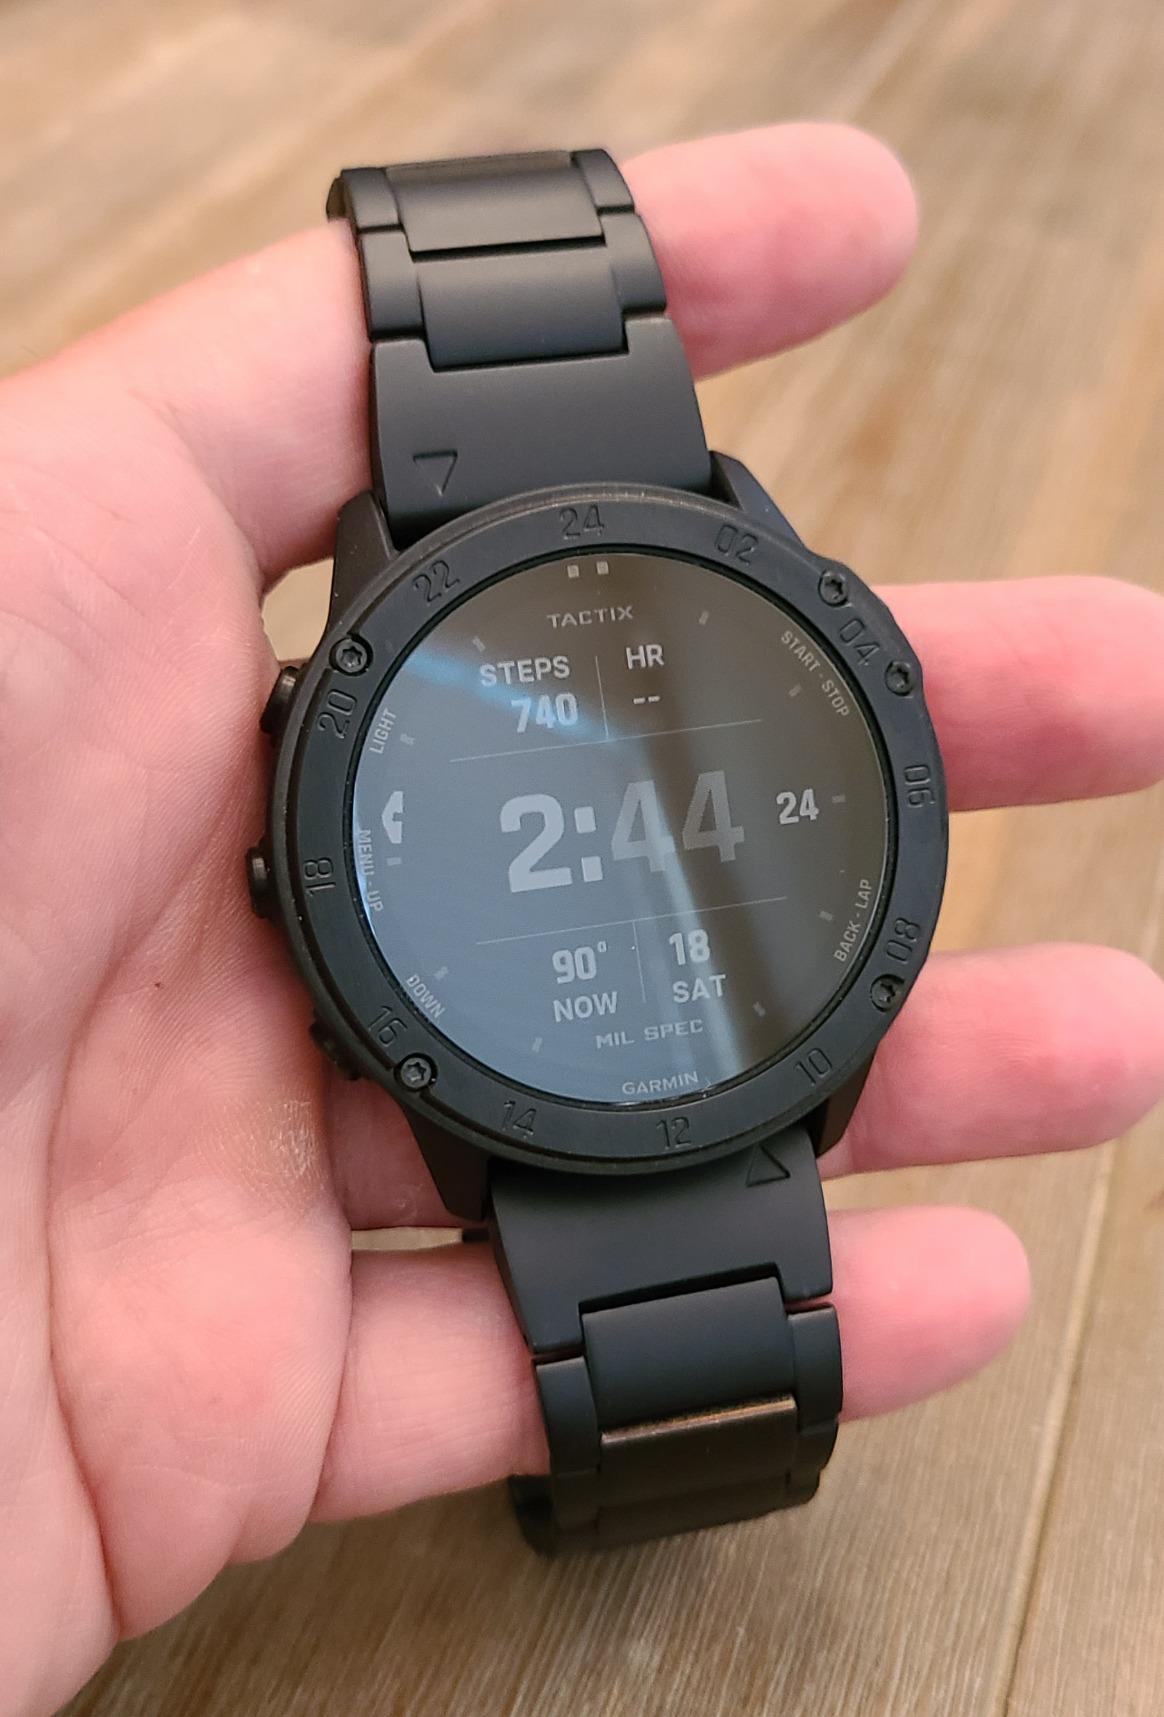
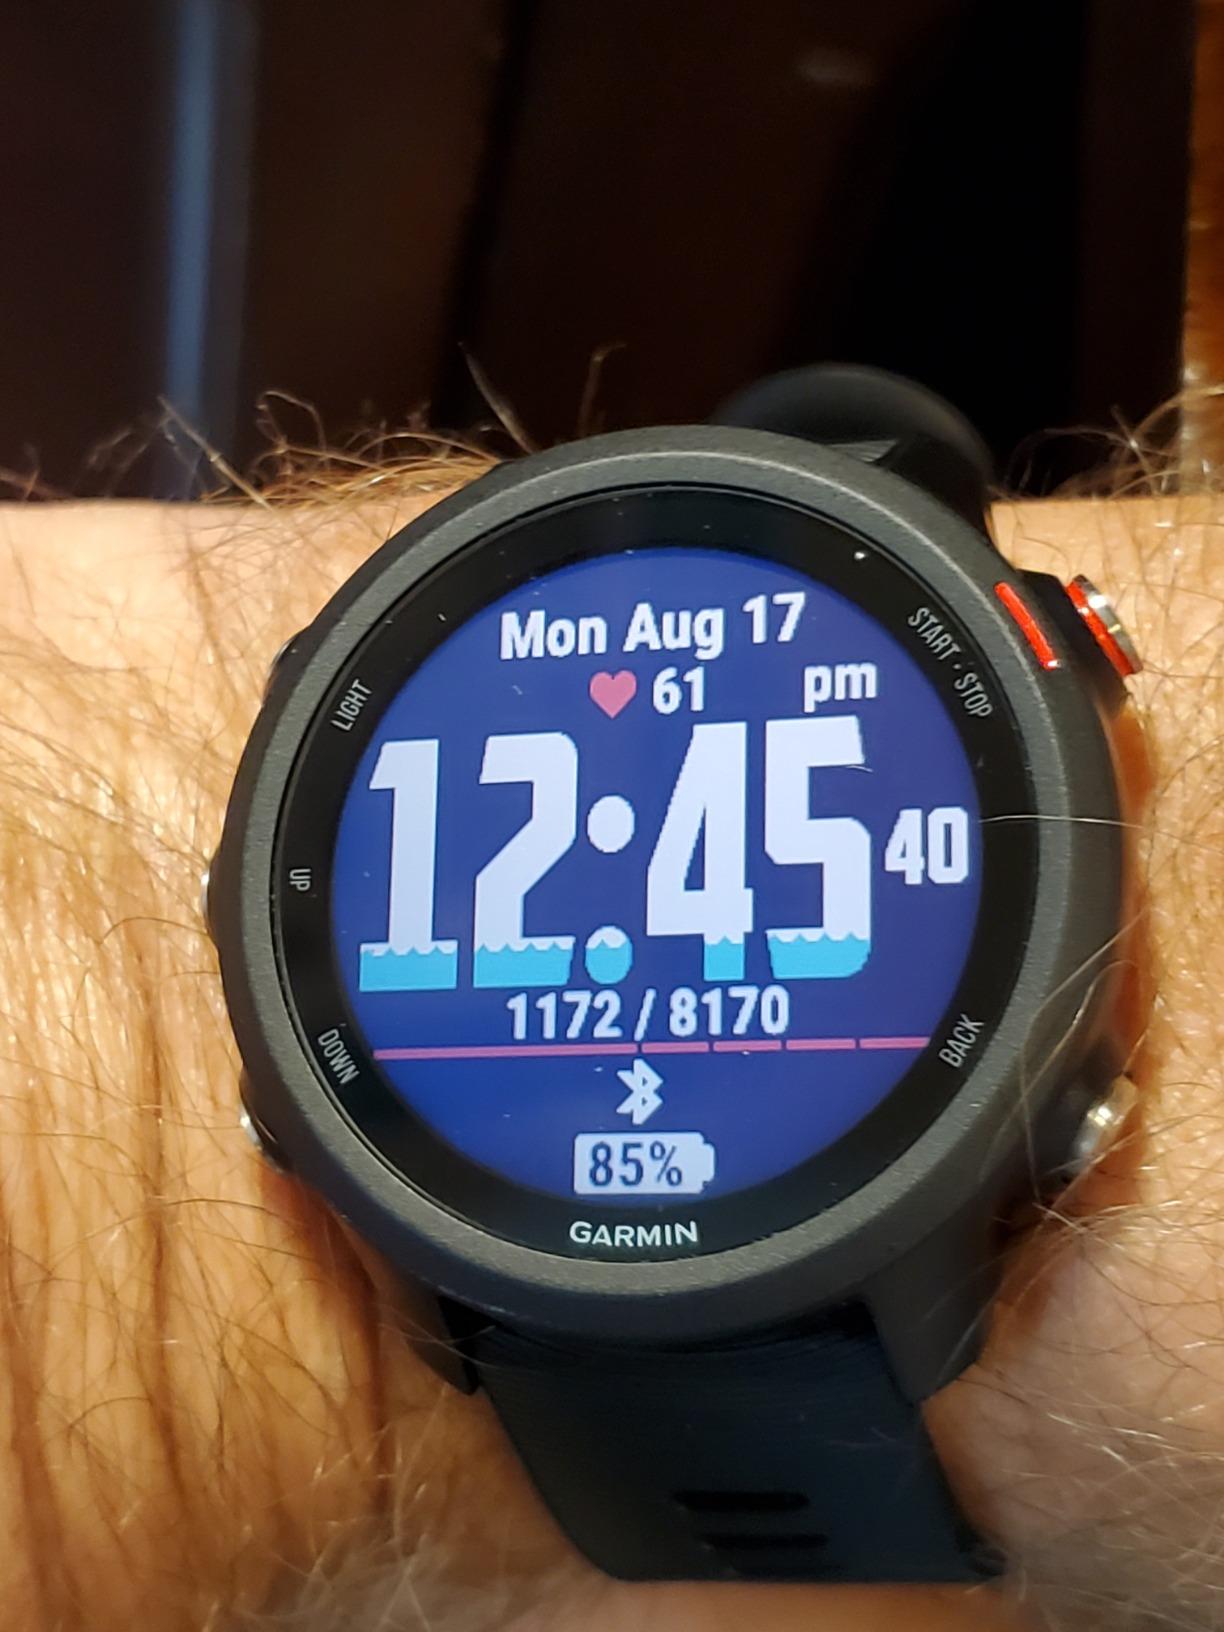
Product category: smartwatch
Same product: no